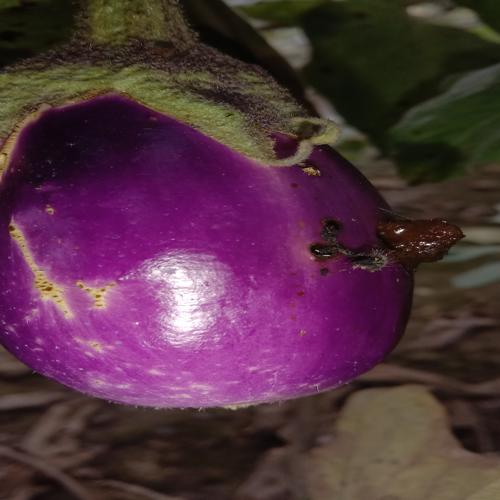
Label: Shoot and Fruit Borer